Spanish Lake (film)

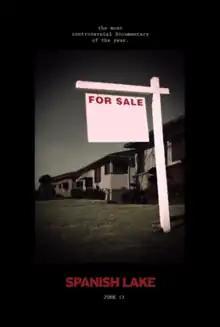
Theatrical film poster

Spanish Lake is a 2014 American documentary film directed by Phillip Andrew Morton and co-produced by Phillip Andrew Morton and Matt Jordan Smith. The film premiered theatrically in St. Louis, Missouri on June 13, 2014. The documentary chronicles the area of Spanish Lake, Missouri and its transformation from a 1950s white suburb to a mostly black population through a process known as white flight. The themes of the film parallel America's growing political divide, underlying racism, and rise of anti-government sentiment.